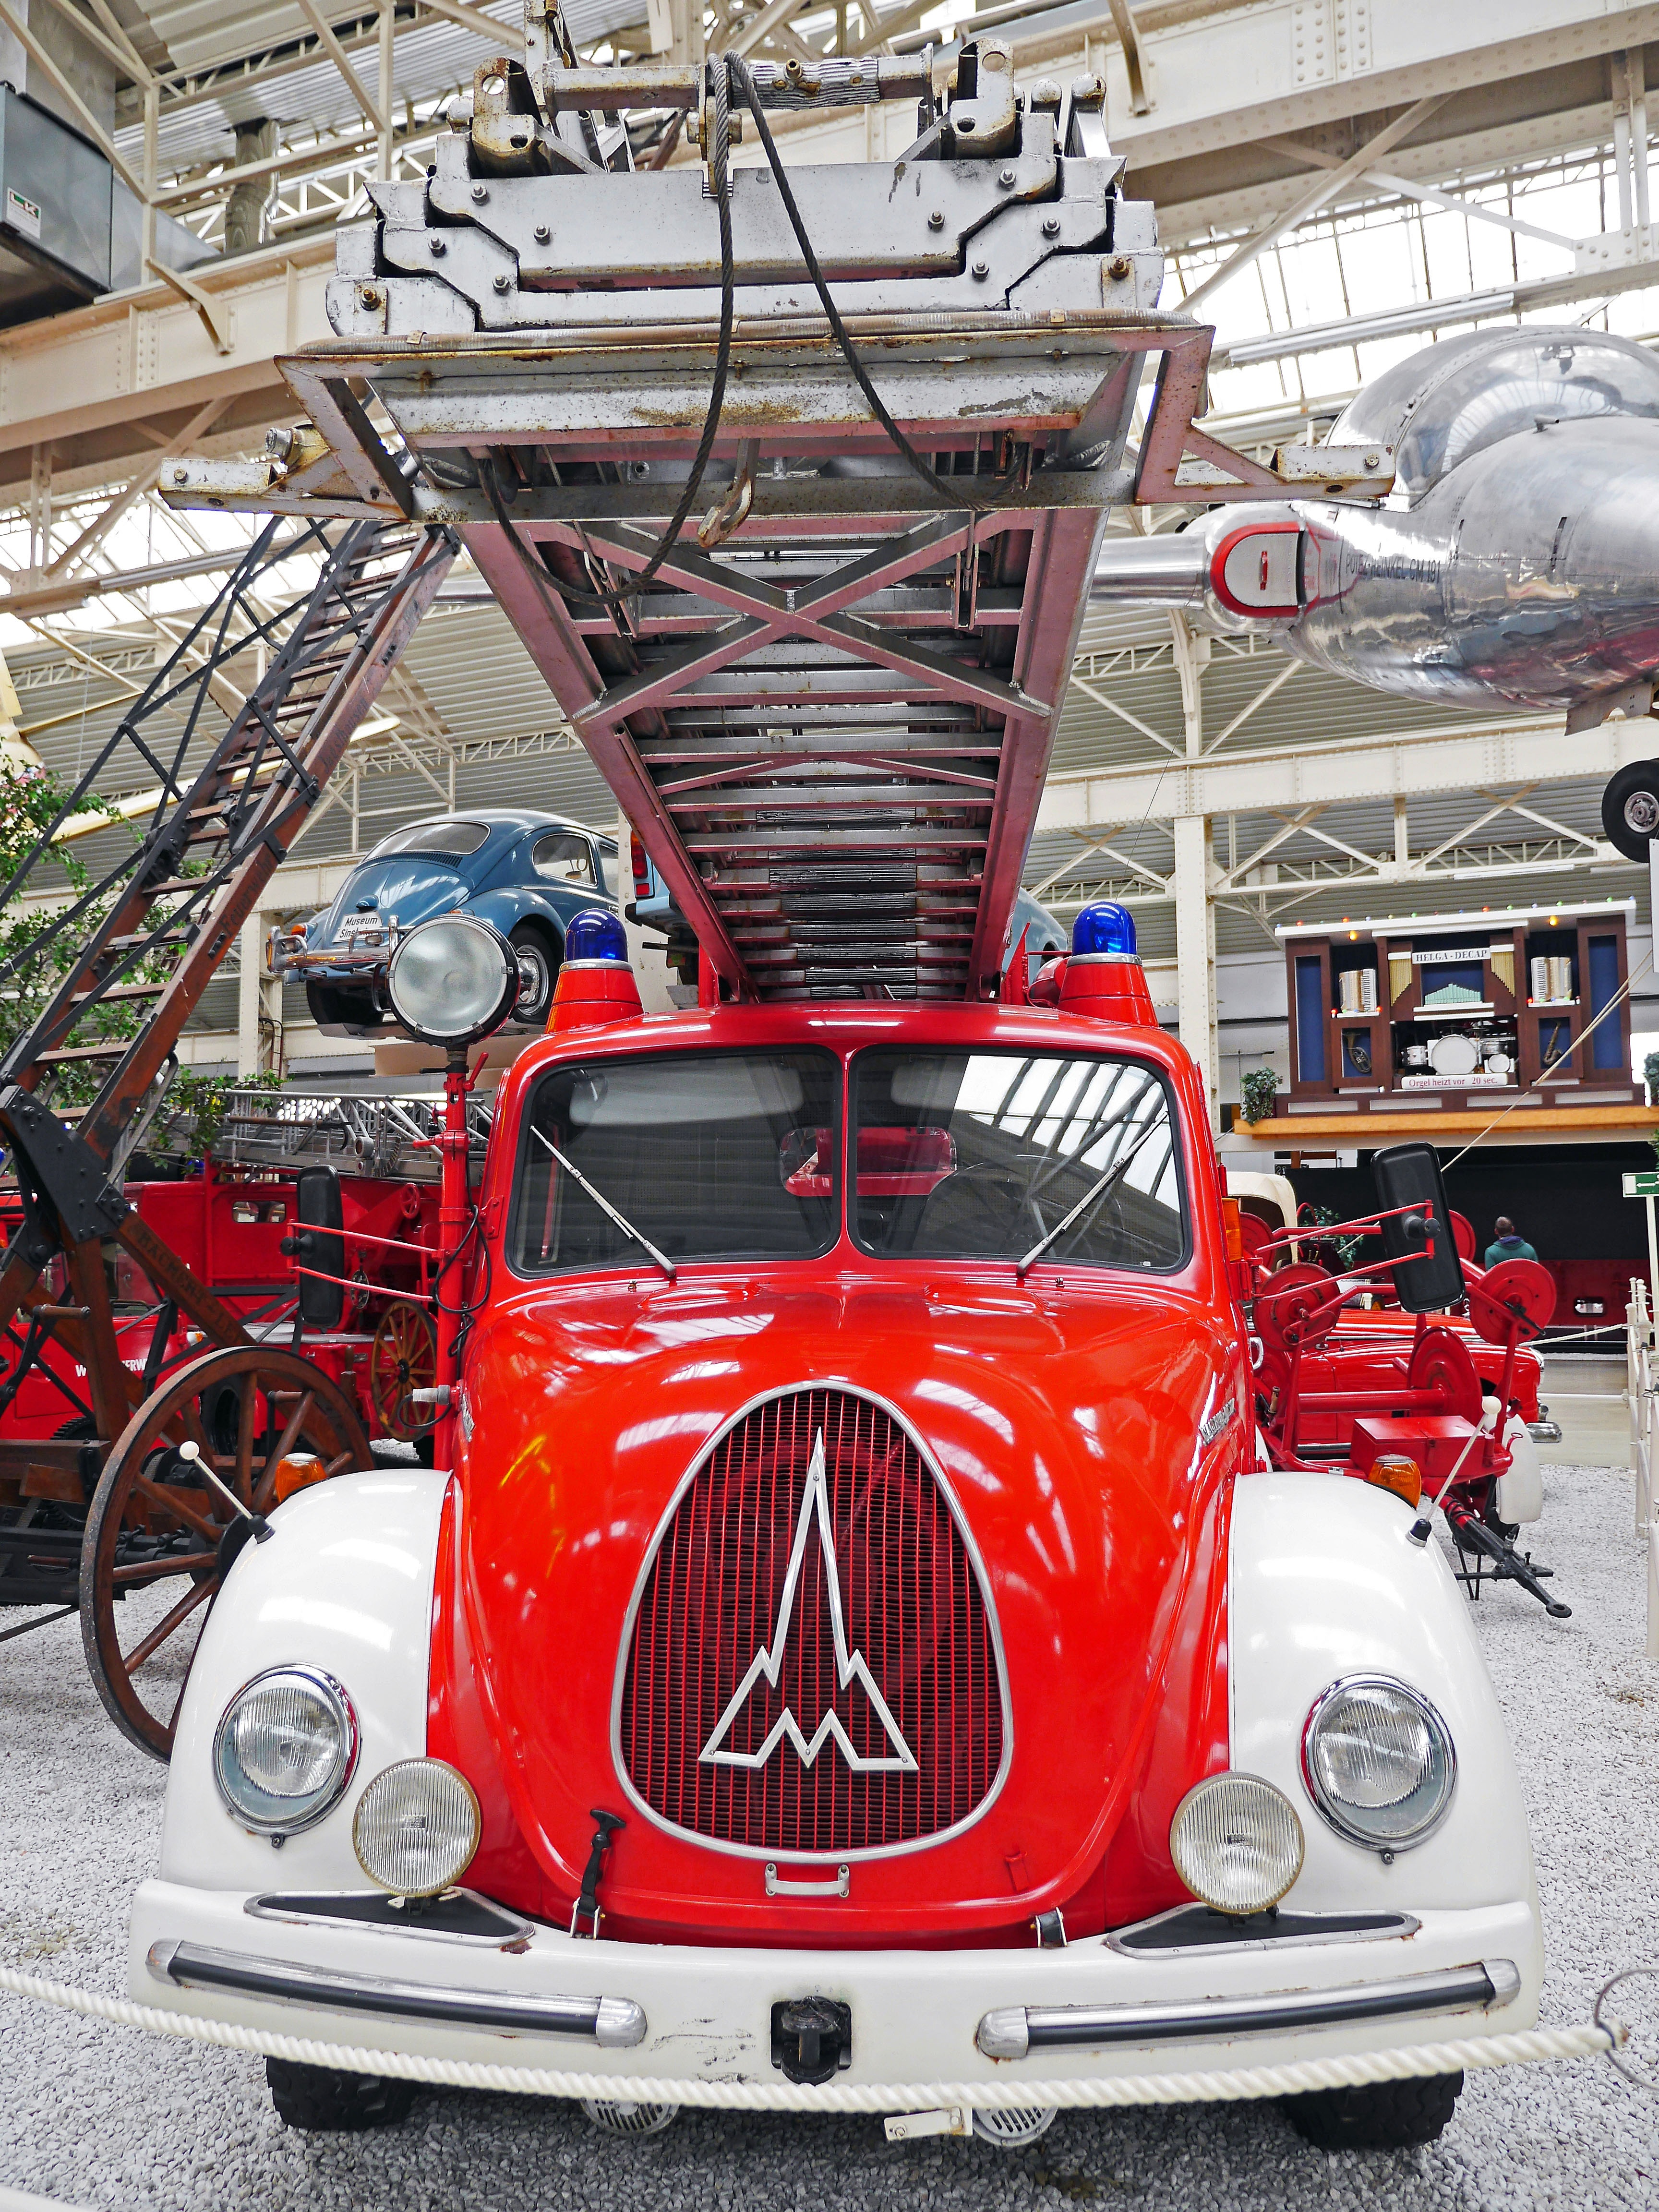
car, wheel, cart, vehicle, fire, ladder, fire truck, motor vehicle, vintage car, fire escape, siren, arched, engine, oldtimer, classic, technik museum speyer, blue light, fire fighting, antique car, oldie, magirus deutz, turntable ladder, searchlight, land vehicle, head of rescue, volkswagen beetle, automobile make, automotive design, subcompact car